Samuel Gordon (Australian politician)

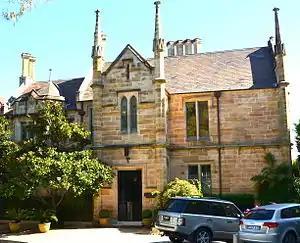
Gladswood House, Sydney, where Gordon lived for some time

Samuel Deane Gordon (12 October 1811 – 24 July 1882) was an Australian merchant, pastoralist and politician. He was a member of the New South Wales Legislative Council between 1861 and 1882. He was also a member of the New South Wales Legislative Assembly for three terms from 1856 until 1860.